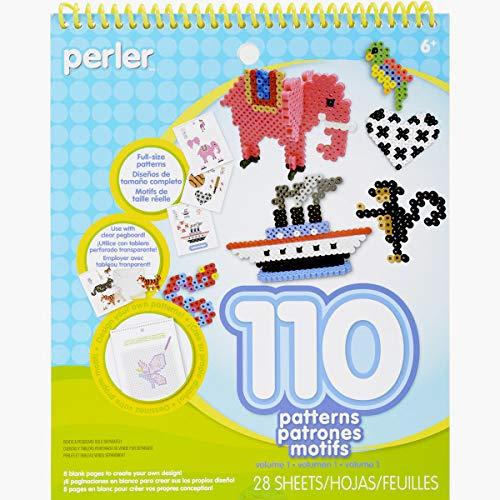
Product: Perler Beads Patterns and Idea Book for Kid's Crafts, 28 pgs
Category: Arts, Crafts & Sewing | Beading & Jewelry Making | Beading Supplies | Fuse & Perler Beads
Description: Get inspired This Perler bead pattern book includes 110 full-size Perler bead patterns, ideas, and inspiration for your next Perler bead craft.
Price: $10.11
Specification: ProductDimensions:9.2x7.4x0.5inches|ShippingWeight:10.2ounces(Viewshippingratesandpolicies)|Itemmodelnumber:80-22775|ASIN:B005KMOWNY